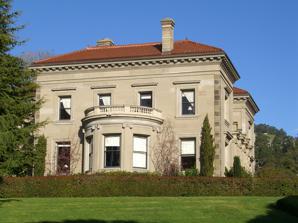
Building: University House, Berkeley
Country: United States of America
Year built: 1911
Historic building in Berkeley, California United States historic place University House U.S. National Register of Historic Places Berkeley Landmark No. 161 University House (west end) Show map of Oakland, California Show map of California Show map of the United States Location Oxford St., Berkeley, California Coordinates 37°52′28″N 122°15′44″W / 37.8745°N 122.2623°W / 37.8745; -122.2623 Area 2.6 acres (1.1 ha) Built 1911 Architect Albert Pissis Architectural style Mediterranean villa MPS Berkeley, University of California MRA NRHP reference No. 82004652 BERKL No. 161 Significant dates Added to NRHP March 25, 1982 Designated BERKL February 25, 1991 The University House is a residence and venue for official events on the campus of the University of California, Berkeley . Designed by the architect Albert Pissis and completed in 1911, it was formerly named President's House while it served as the home of the president of the University of California , starting with Benjamin Ide Wheeler and ending with Robert Gordon Sproul . Since 1965, it has been the home of the Chancellor of the Berkeley campus. Design Western and southern facades, featuring topiary clock The exterior of the building is designed as a classical Mediterranean villa; the front fascia faces south onto the main campus axis, which runs east into the Berkeley Hills from the Crescent Lawn on Oxford Street. The front entrance is in a triple-arched, recessed portico, and the east and west ends of the mansion have round bays with balustrades. The interior and grounds were designed by John Galen Howard in 1910 after it was decided to finish it as a residence for the President. The grounds surrounding University House are 2 + 1 ⁄ 2 acres (1.0 ha) and include a rose garden, greenhouse, and cutting garden. The formal gardens lie east of the structure. One of the features added later is a large topiary clock , southwest of the residence, donated by the Swiss government. The front door opens onto a reception hall with a stairway to the second floor; a living room lies to the west and drawing and dining rooms lie to the east. The Chancellor (and their spouse) usually live in the private quarters on the second floor of the home, while the ground floor is used for receptions and other events. The home features art on loan from the Berkeley Art Museum and Pacific Film Archive . It is the only actual residence in the historic central core of the Berkeley campus, as all student housing lies outside the core campus, but within walking distance. History Under the original ROMA design by French architect Émile Bénard , there was to be a "jurisprudence" building at the present-day site. Bénard had won a competition to design the entire University of California campus sponsored by wealthy benefactor Phoebe Apperson Hearst in September 1899 with his entry entitled ROMA . However, he declined an appointment as the campus's supervising architect and John Galen Howard, who had placed fourth in the competition, was appointed instead in December 1901. The commission for what would become President's House was let separately to Albert Pissis, who created a design in a classical Mediterranean style. Construction began on the building with a groundbreaking ceremony on May 16, 1901, presided over by Mrs. Hearst; a budget of US$215,000 (equivalent to $7,870,000 in 2023) had been appropriated, which proved to be inadequate and work stopped after September 1902. The building was completed in 1907. With the overcrowded campus, it was finished temporarily "into seminar rooms as a measure of relief" to accommodate some of the 2,669 students attending UC. Of course I always have thought the President's House was beautifully proportioned. It had lovely big tall windows and high ceilings which give a sense of space. It was really a pleasure to live in it. You look out your window right through to the Golden Gate and Mt. Tamalpais . Oh, it's like a Maxfield Parrish [painting] with the beautiful light on it, that blue. It's beautiful. And it's exciting. The people you meet are exciting. You have such a variety of them. And in the President's House you were set up so that you could take care of them. — Ida Amelia Wittschen Sproul, 1960 interview President Benjamin Ide Wheeler moved there with his wife Amey (nee Webb) and their son, Benjamin Webb, just before Charter Day (March 23) 1911, inaugurating its use as the official residence. According to Ida Sproul, the Wheelers lived at 1820 Scenic because they could not afford to furnish the house. After moving in, one of the east-facing rooms was furnished by the Regents of the University of California as a guest bedroom. Amey Wheeler had a garden installed on the grounds to provide cut flowers for the House. Under Ida Sproul, married to Robert Gordon Sproul (UC President, 1930–58), the stove was converted from coal to gas, and stainless steel sinks were installed to accommodate the dishes, washed by hand, generated by the crowds measured in "hundreds and hundreds" she would entertain for tea. The size of the parties kept growing, and to accommodate them, Ida Sproul initially rented, then purchased porcelain dishes; she never served a buffet meal during her leadership of President's House. When Chiura Obata , professor of art at Berkeley, and his family were interned during World War II , Ida Sproul offered the attic space at President's House to store their art and furniture; Obata's wife Haruko (an ikebana artist and teacher) had arranged flowers for the Sprouls once, which Ida recalled as "the nicest little flower arrangement ... not elaborate and not gaudy, but a little bit of color and maybe a pretty red leaf or something. She was just very good." From president to chancellor Front entrance with long staircase (2009) Berkeley Chancellor Clark Kerr was named the President of the University of California in 1958 to succeed Sproul; instead of moving into President's House in accordance with tradition, the ex-professor preferred to remain in his private home in El Cerrito , and had the on-campus mansion remodeled to accommodate official events instead; it was renamed to University House. The first chancellor to live there was Roger W. Heyns , who moved into University House in 1965, followed by Albert H. Bowker in 1971. University House was listed on the National Register of Historic Places on March 25, 1982 as part of a larger listing of contemporaneous structures on the Berkeley central campus defining its "formal, turn-of-the-century concept". 300m 330yds 20 19 18 17 16 15 14 13 12 11 10 9 8 7 6 5 4 3 2 1 view talk edit Selected locations on the campus of the University of California, Berkeley Buildings and venues Landmarks 1 University House (1911) 2 North Gate Hall (1906) and North Gate (1990) 3 Founders' Rock (1860) 4 Evans Hall (1971) 5 Hearst Memorial Mining Building (1907) 6 Hearst Greek Theatre (1903) 7 Crescent Lawn (1929) and Springer Plaza (1964) 8 Valley Life Sciences Building (1930) 9 Doe Memorial Library (1917) 10 South Hall (1873) 11 Sather Tower (1914) 12 Haas School of Business (1995) 13 Haas Pavilion (1933) 14 Sather Gate (1908) 15 Sproul Plaza (1962) 16 Hearst Memorial Gymnasium (1927) 17 College of Environmental Design (Bauer Wurster Hall, 1964) 18 School of Law (Boalt Hall, 1951) 19 California Memorial Stadium (1923) 20 People's Park (1969) Rosebud Denovo was shot and killed by an Oakland Police Department officer after breaking into University House in the early morning of August 25, 1992. She was protesting the construction of sand volleyball courts at People's Park . University House and fence (2023) In 2009, protestors threw flower pots and a lit torch at the mansion, prompting round-the-clock police protection; eight were arrested, including two students. No charges were filed. A security fence was added in 2015 to exclude unauthorized people and police presence was planned to be decreased, but the fenceline also would close a popular route used by students to reach their classes; the fence was relocated closer to University House to avoid this. Protesters hopped over the incomplete fence that fall and demonstrated on the steps for workers' rights. Records showed the completed security fence cost nearly US$700,000, 2 1 ⁄ 2 times the original planned budget. When Carol T. Christ became chancellor in 2017, she chose to live in her private home near campus instead of University House. Residents As "President's House" for the President of the University of California 1911–1919: Benjamin Ide Wheeler 1919–1923: David Prescott Barrows 1923–1930: William Wallace Campbell 1930–1958: Robert Gordon Sproul As "University House" for the Chancellor of the University of California, Berkeley 1965–1971: Roger W. Heyns 1971–1980: Albert H. Bowker 1980–1990: Ira Michael Heyman 1990–1997: Chang-Lin Tien 1997–2004: Robert M. Berdahl 2004–2013: Robert J. Birgeneau 2013–2017: Nicholas B. Dirks References